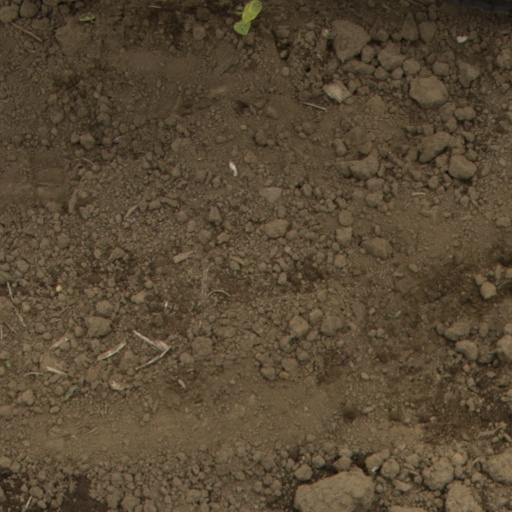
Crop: Jerusalem artichoke